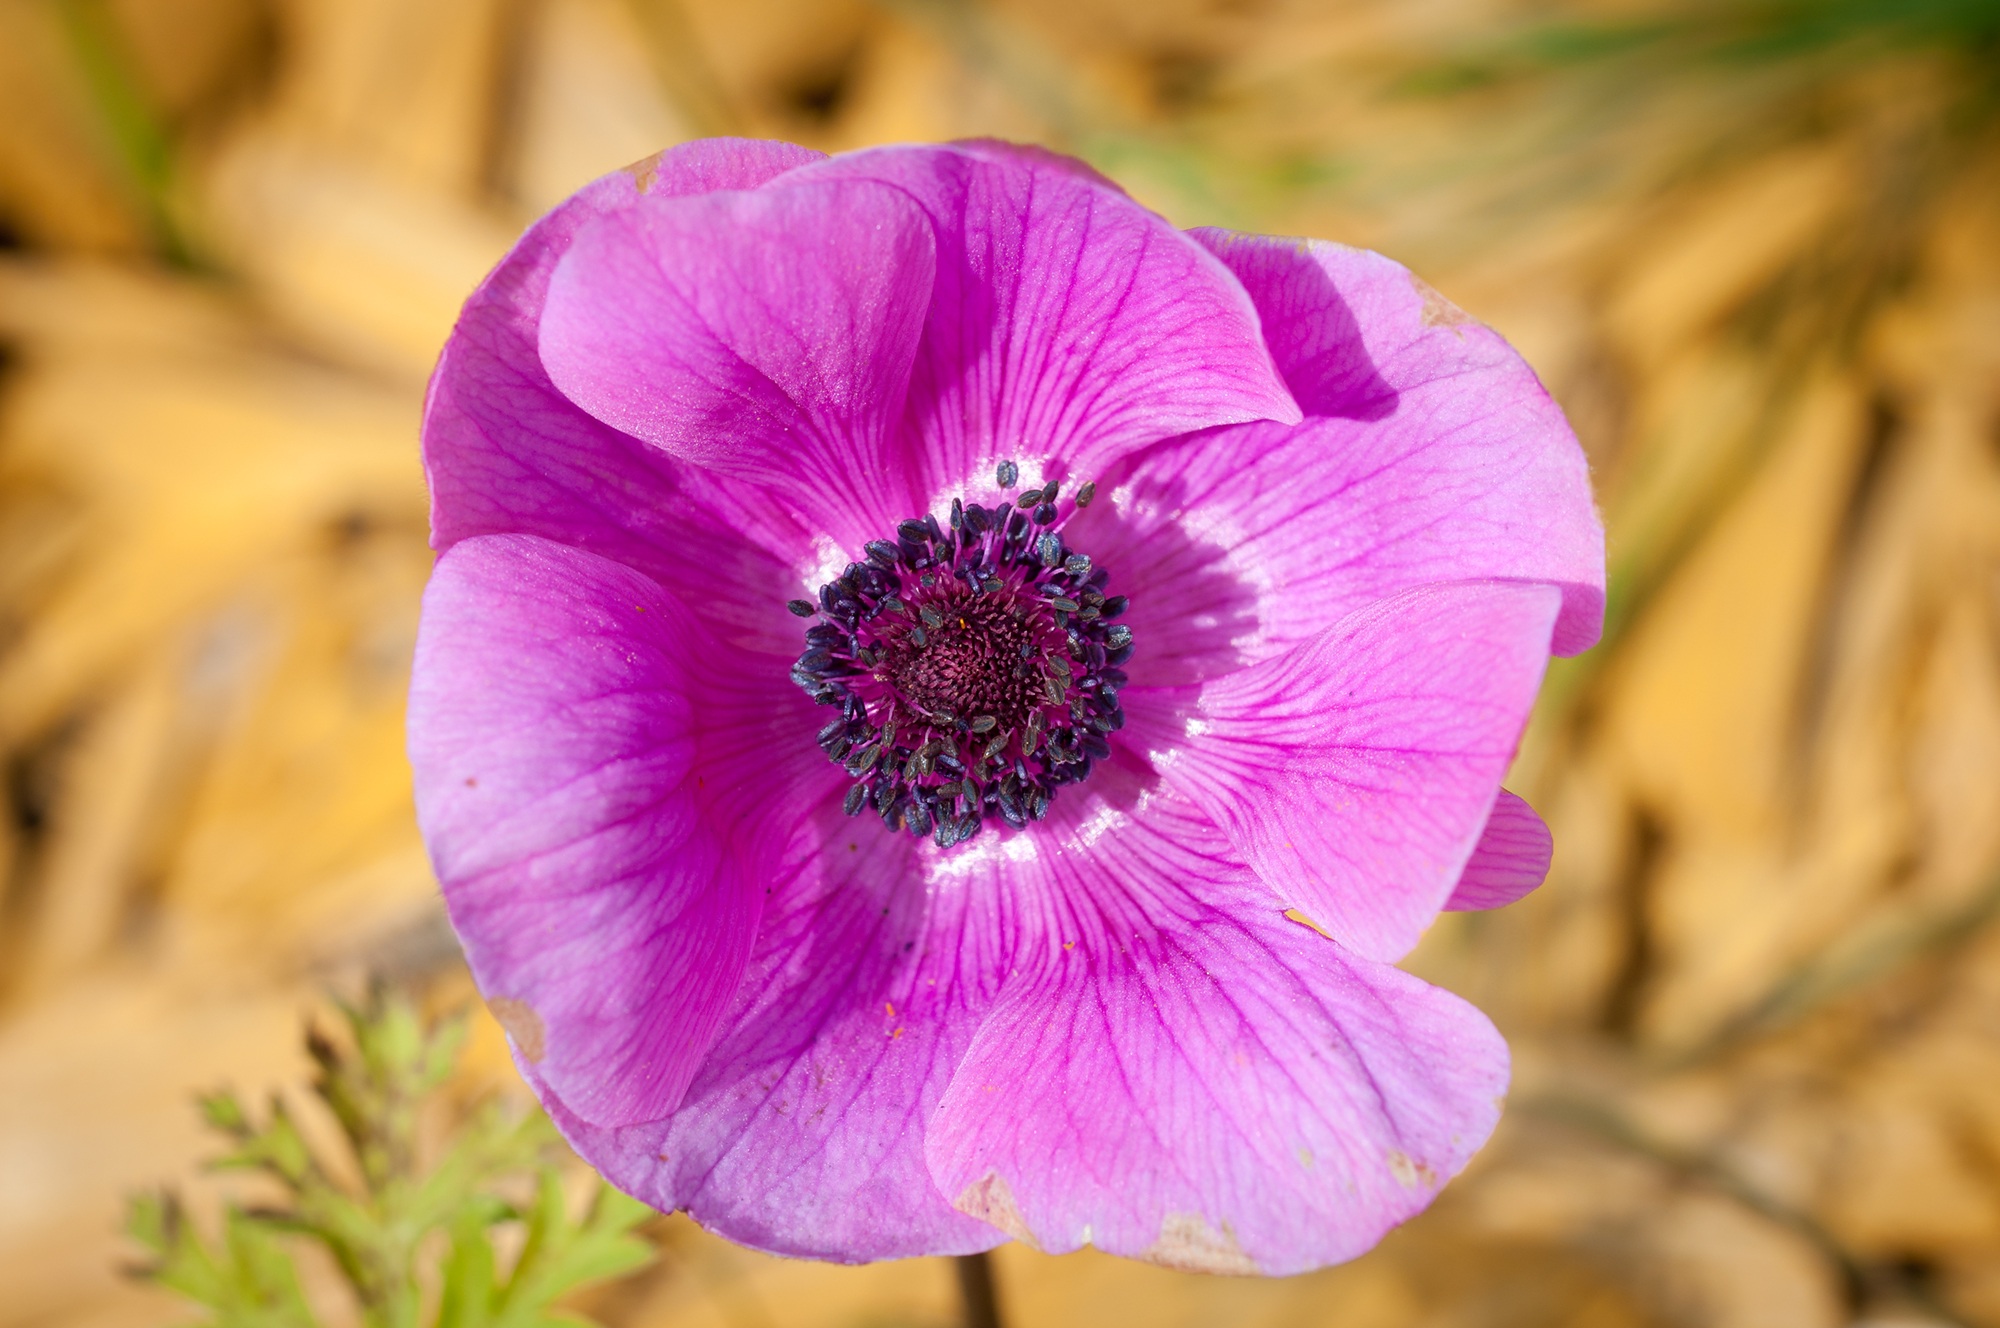
blossom, plant, flower, purple, petal, bloom, spring, botany, garden, pink, close, flora, wildflower, close up, petals, poppy, anemone, flower garden, purple flower, macro photography, flowering plant, land plant, violet family